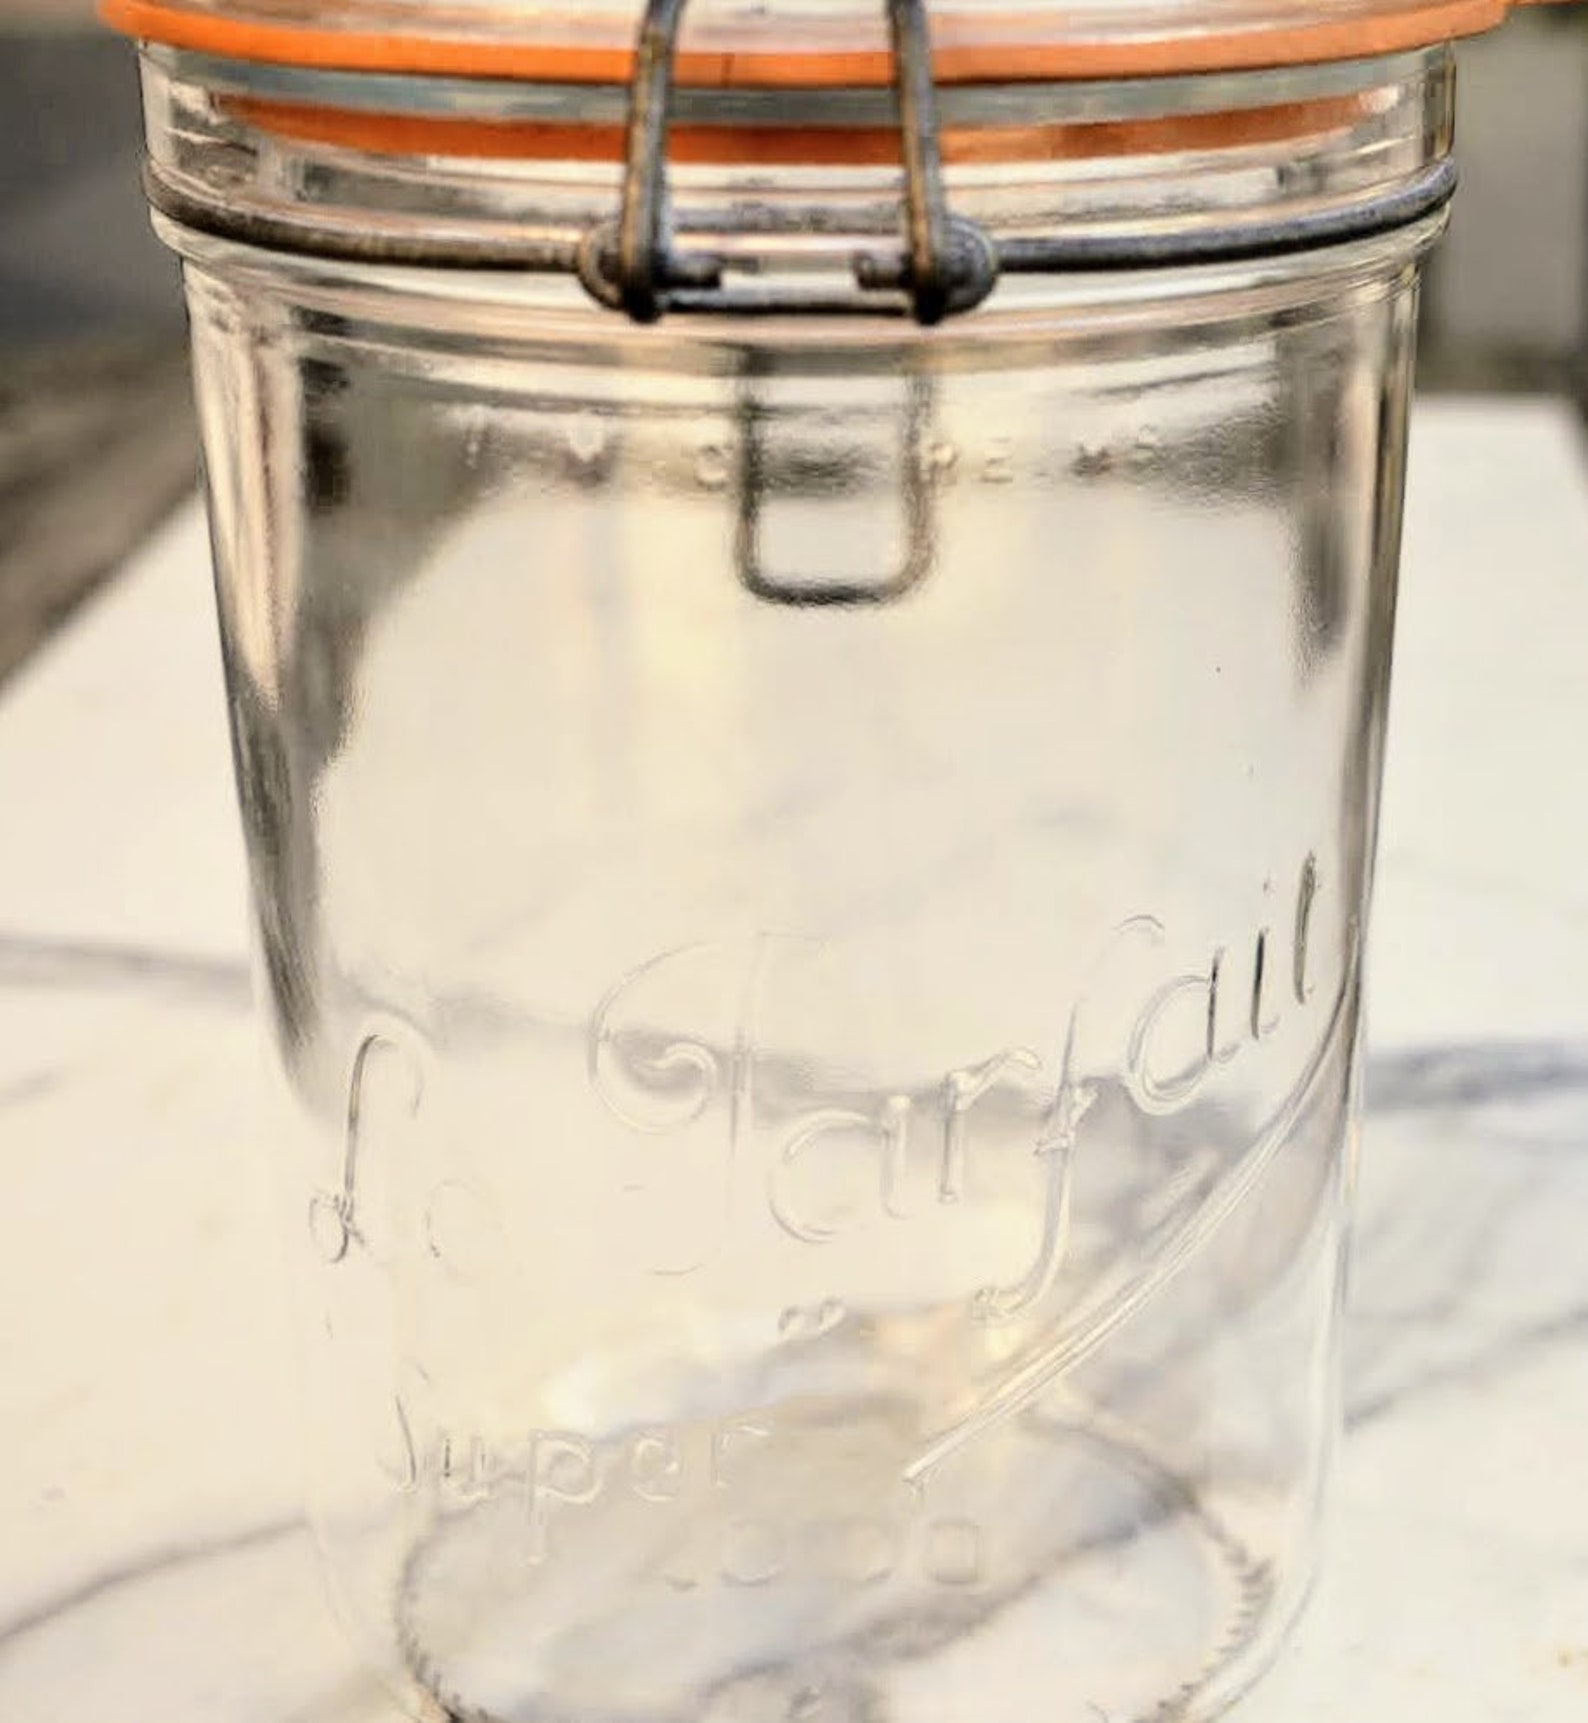
Waste category: glass